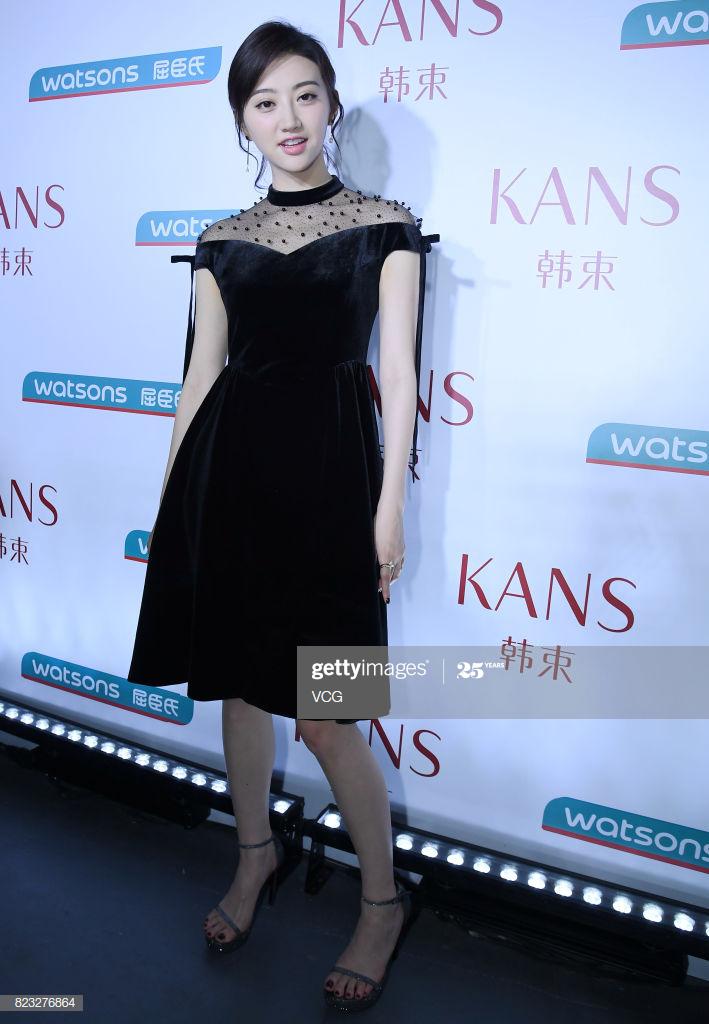
actor attends a commercial event .
Relation: Visible, Action, Meta